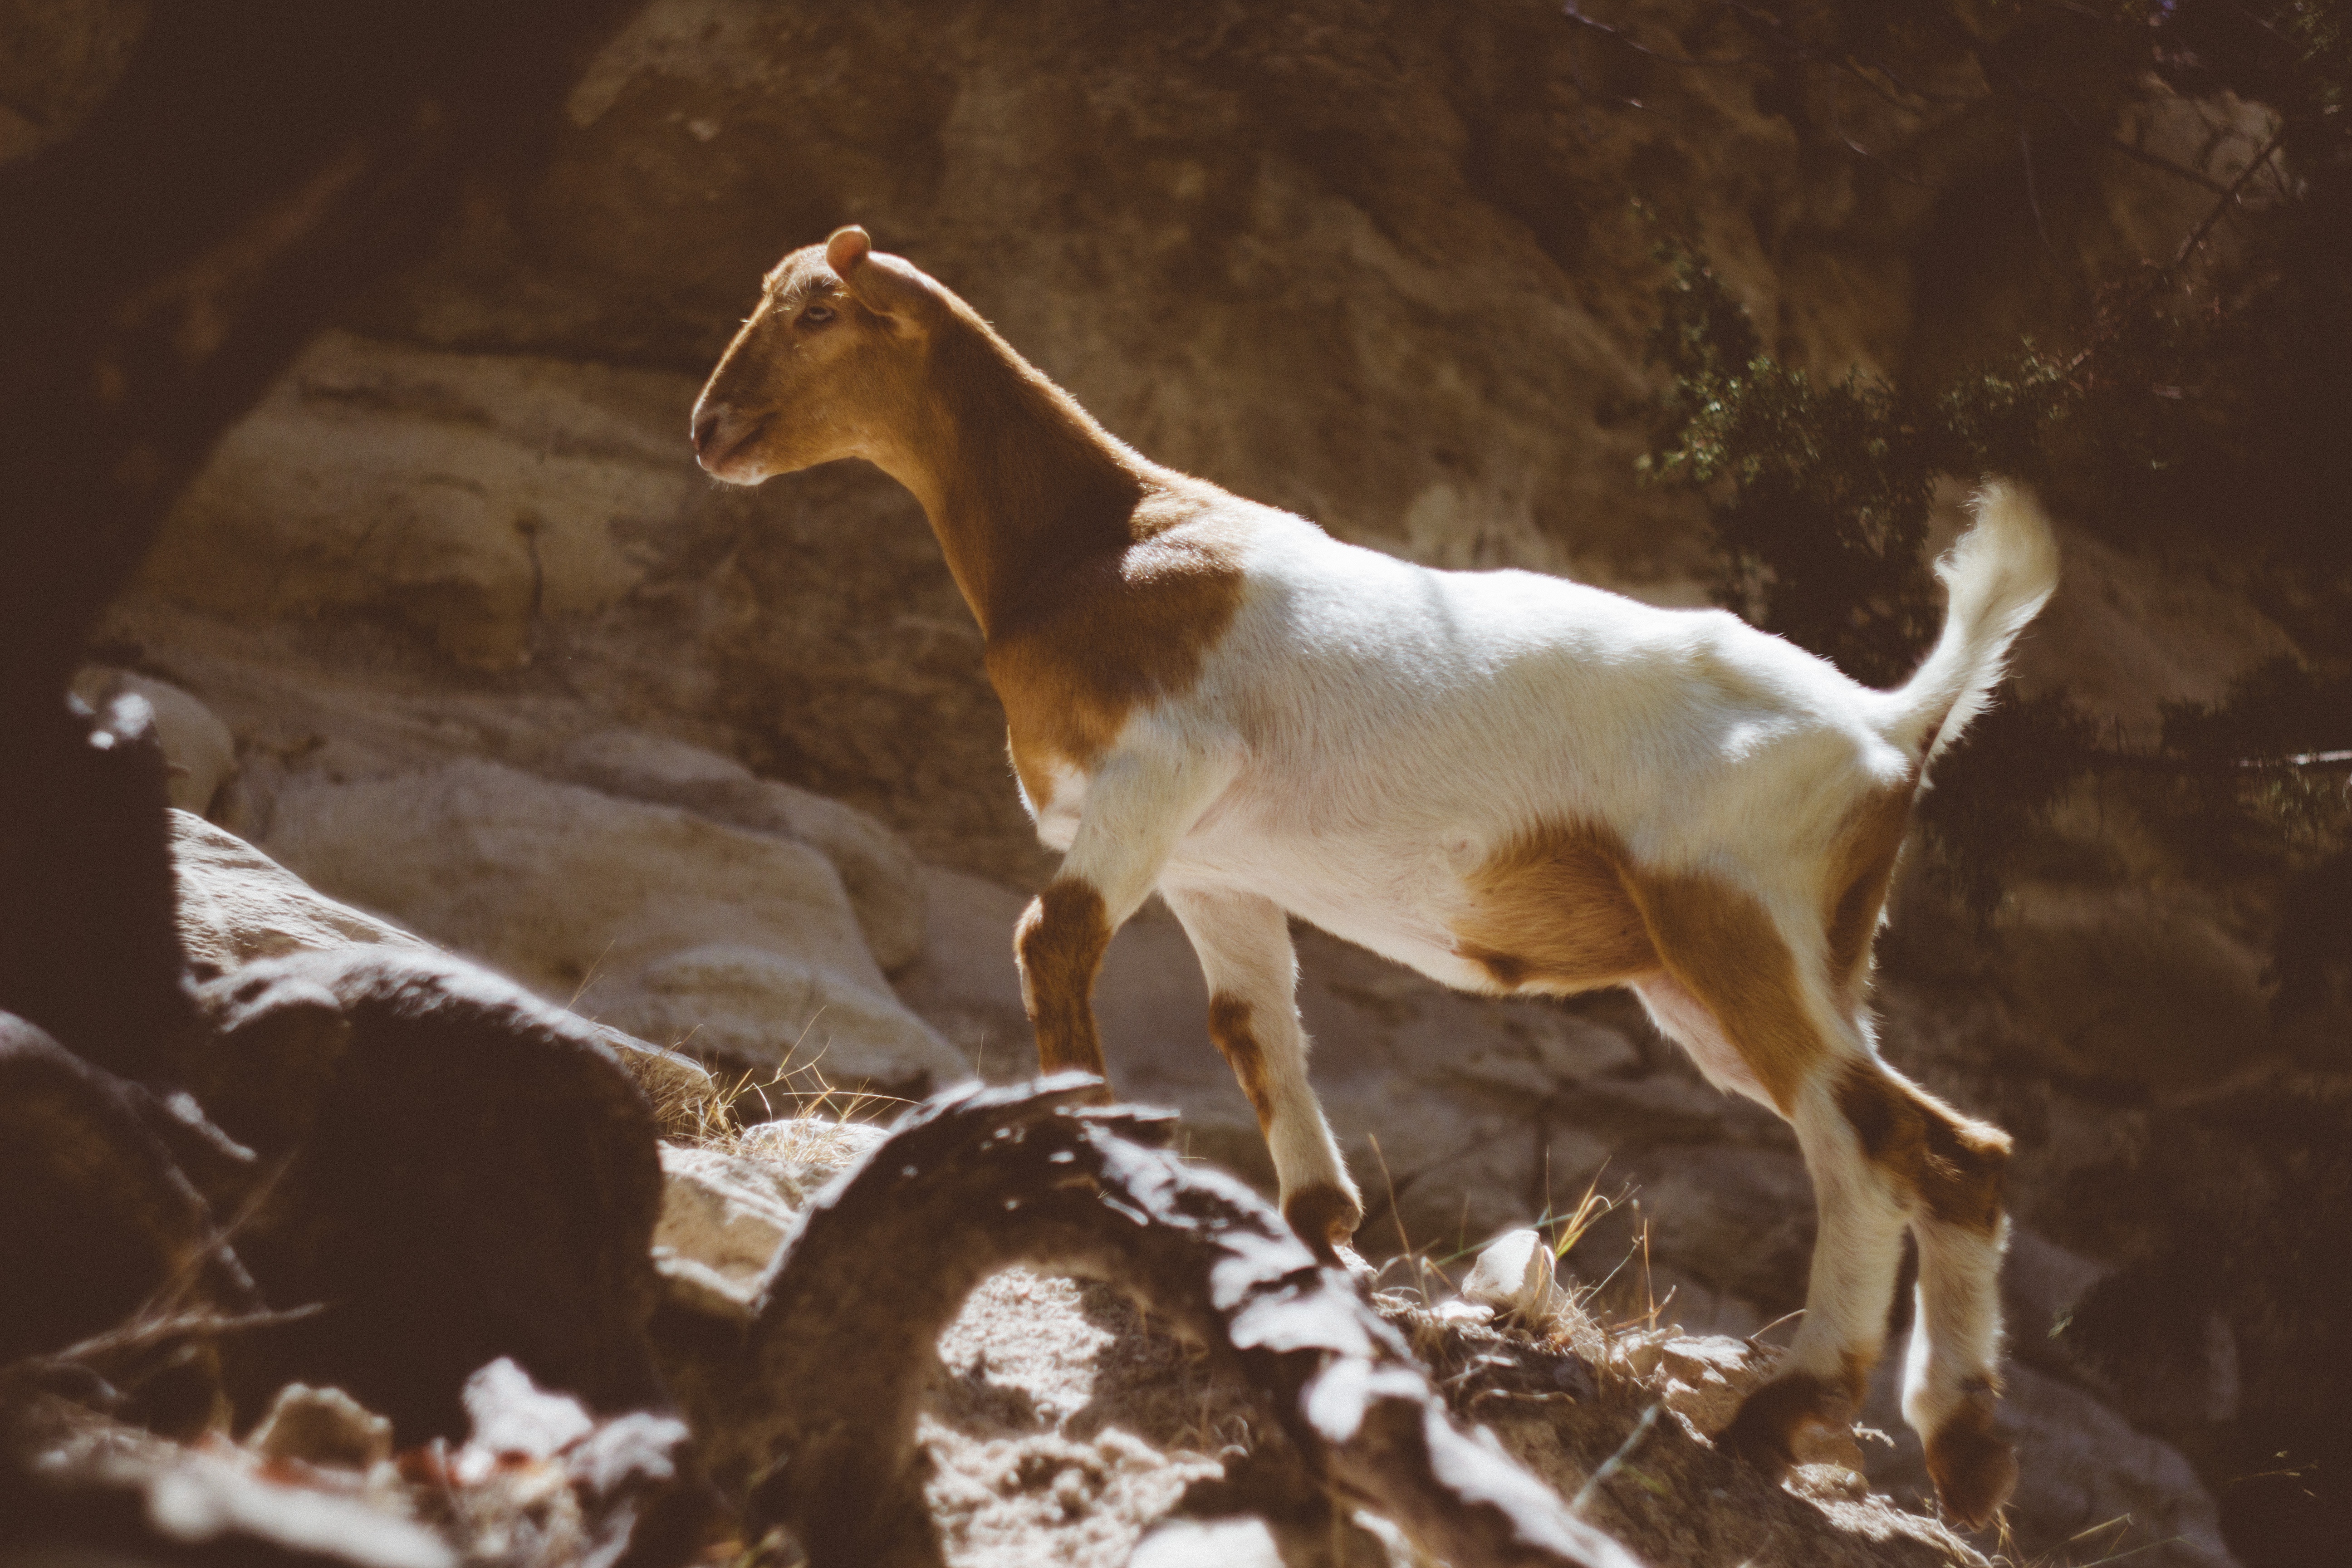
vertebrate, goats, mammal, goat, canidae, goat antelope, cow goat family, adaptation, dog breed, fawn, wildlife